Surinamese guilder

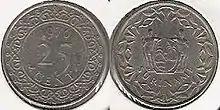
Coin of 25 cents from 1976

Until 1942, Dutch coins circulated in Suriname. Starting that year, coins were minted in the United States for use in Netherlands Guiana, some of which also circulated in the Netherlands Antilles. These coins were in denominations of 1, 5, 10 and 25 cents.